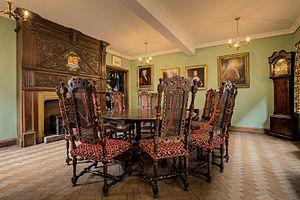
York [ jɔʁk] est une ville du Nord de l'Angleterre. Située au confluent de deux rivières, l'Ouse et la Foss, elle donne son nom au comté du Yorkshire. Fondée par les Romains sous le nom d'Eboracum, elle est l'une des villes majeures du royaume anglo-saxon de Northumbrie, puis la capitale du royaume viking de Jórvík. Elle est également le siège d'un archevêché de l'Église d'Angleterre.